Salzbergen station

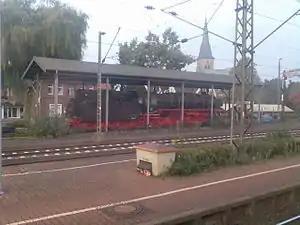
Last Deutsche Bundesbahn steam locomotive, decommissioned in 1977, displayed at the station

Salzbergen is a railway station in Salzbergen, Germany. It is on the Almelo–Salzbergen and Emsland lines (Rheine - Norddeich). The train services are operated by WestfalenBahn.